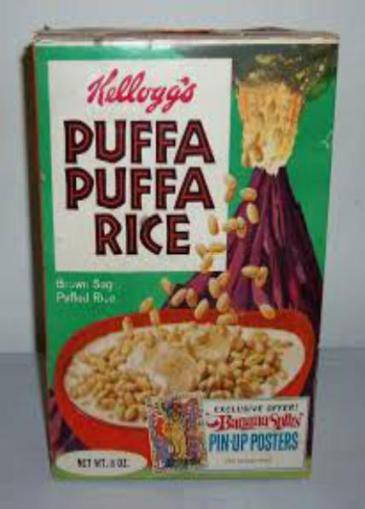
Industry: Food